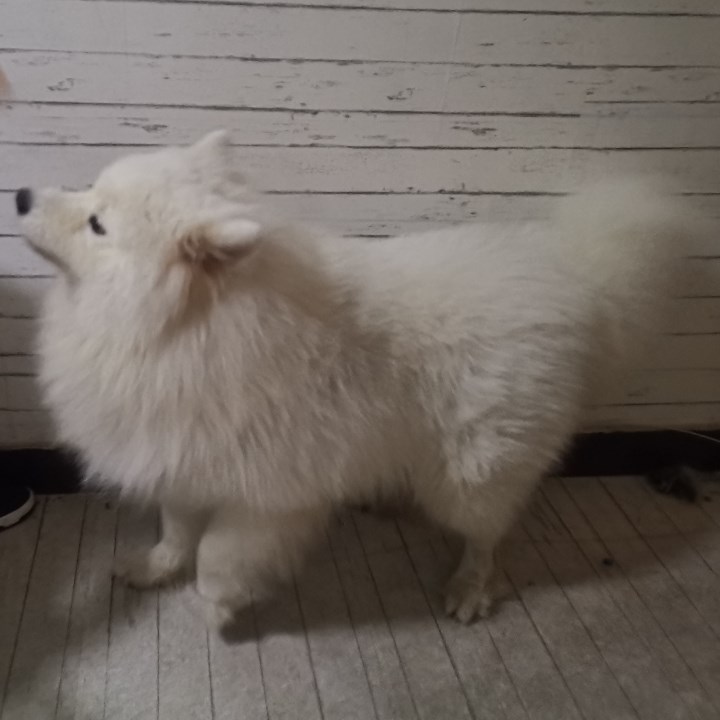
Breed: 2192-n000088-Samoyed